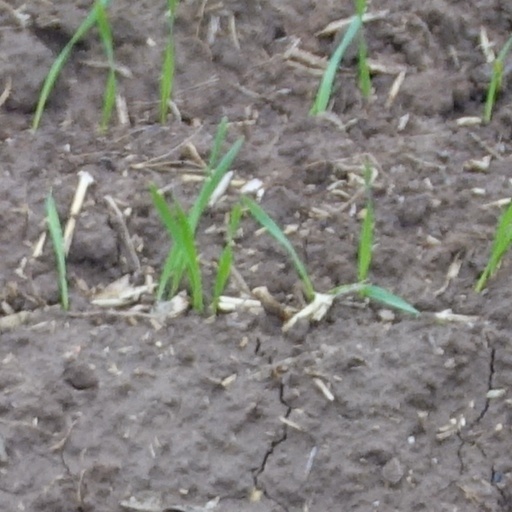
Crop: wheat